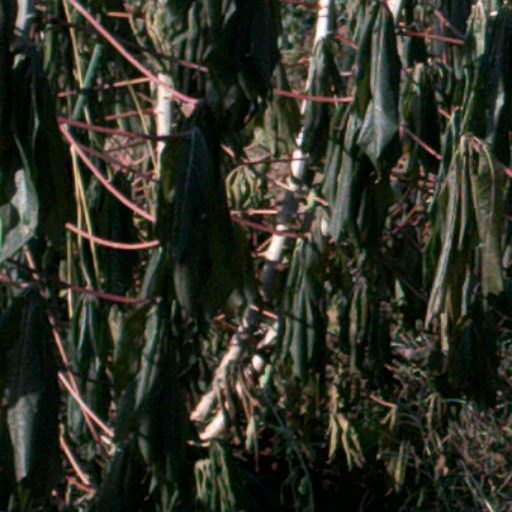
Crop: cassava